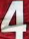
Number: 4